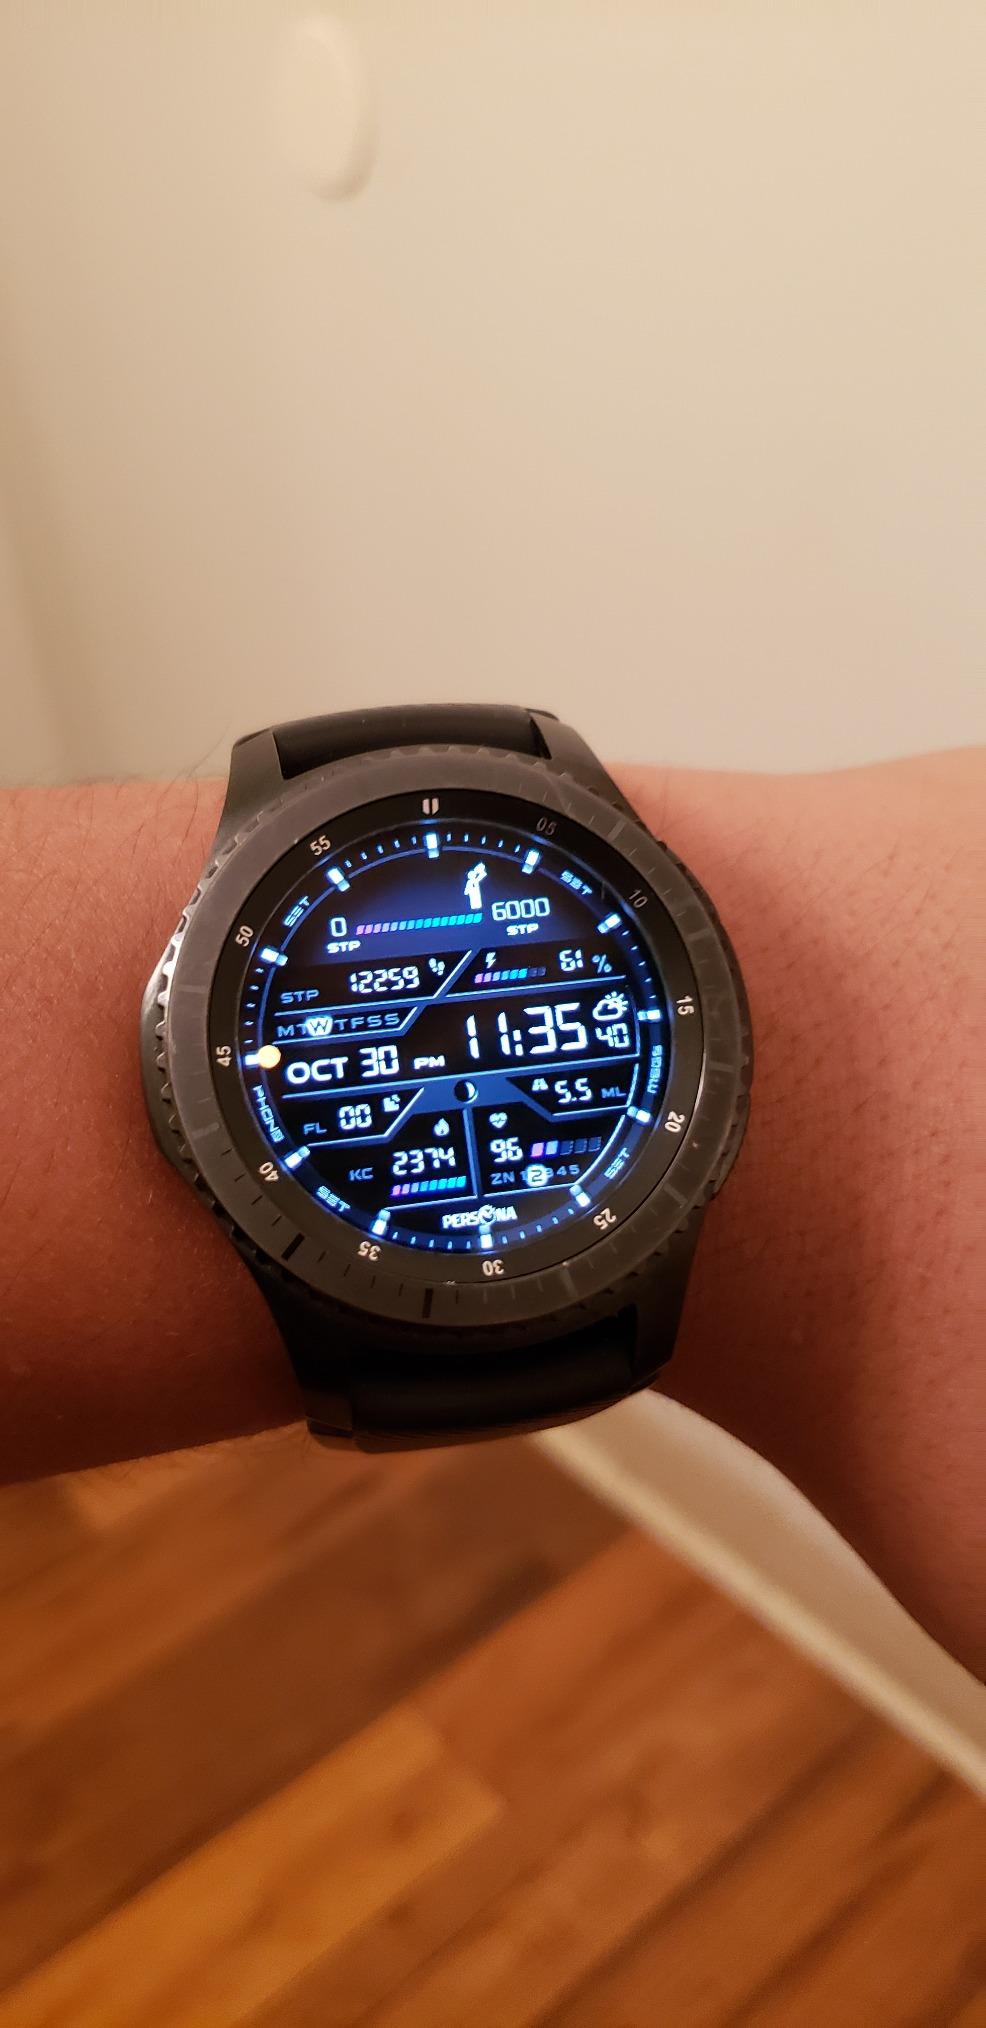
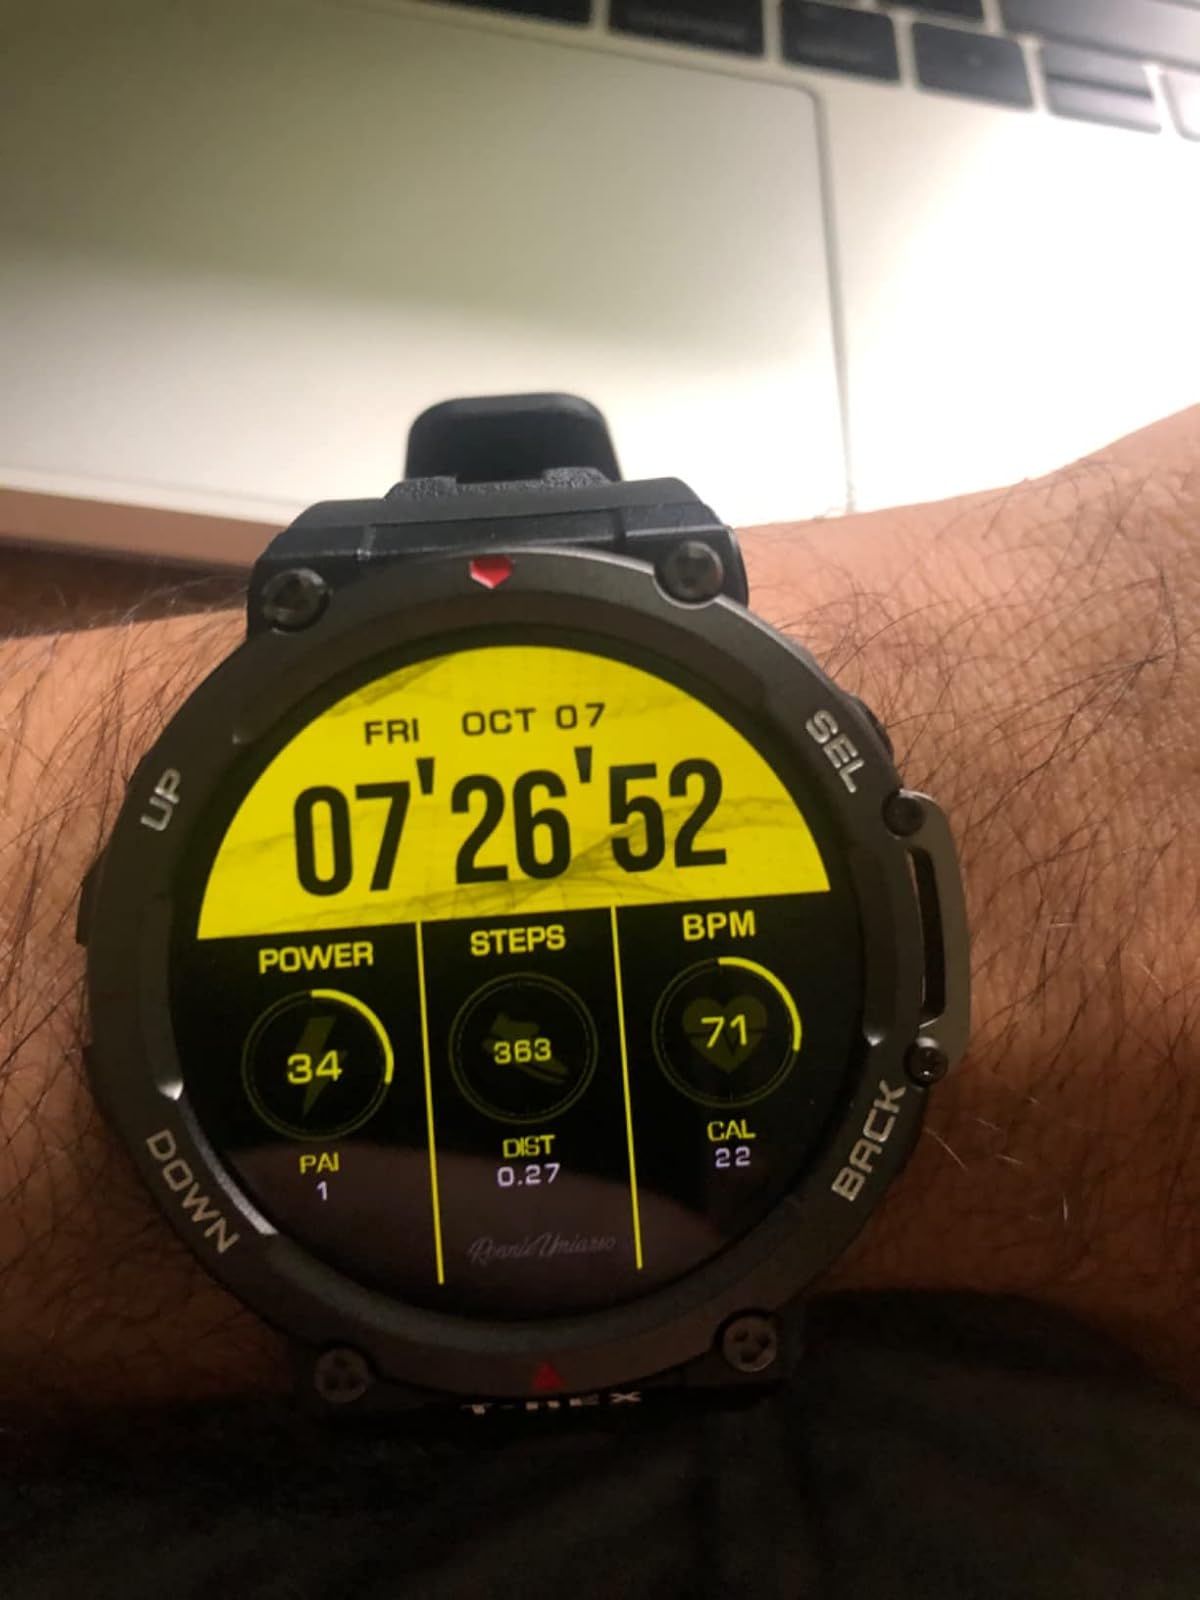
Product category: smartwatch
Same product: no